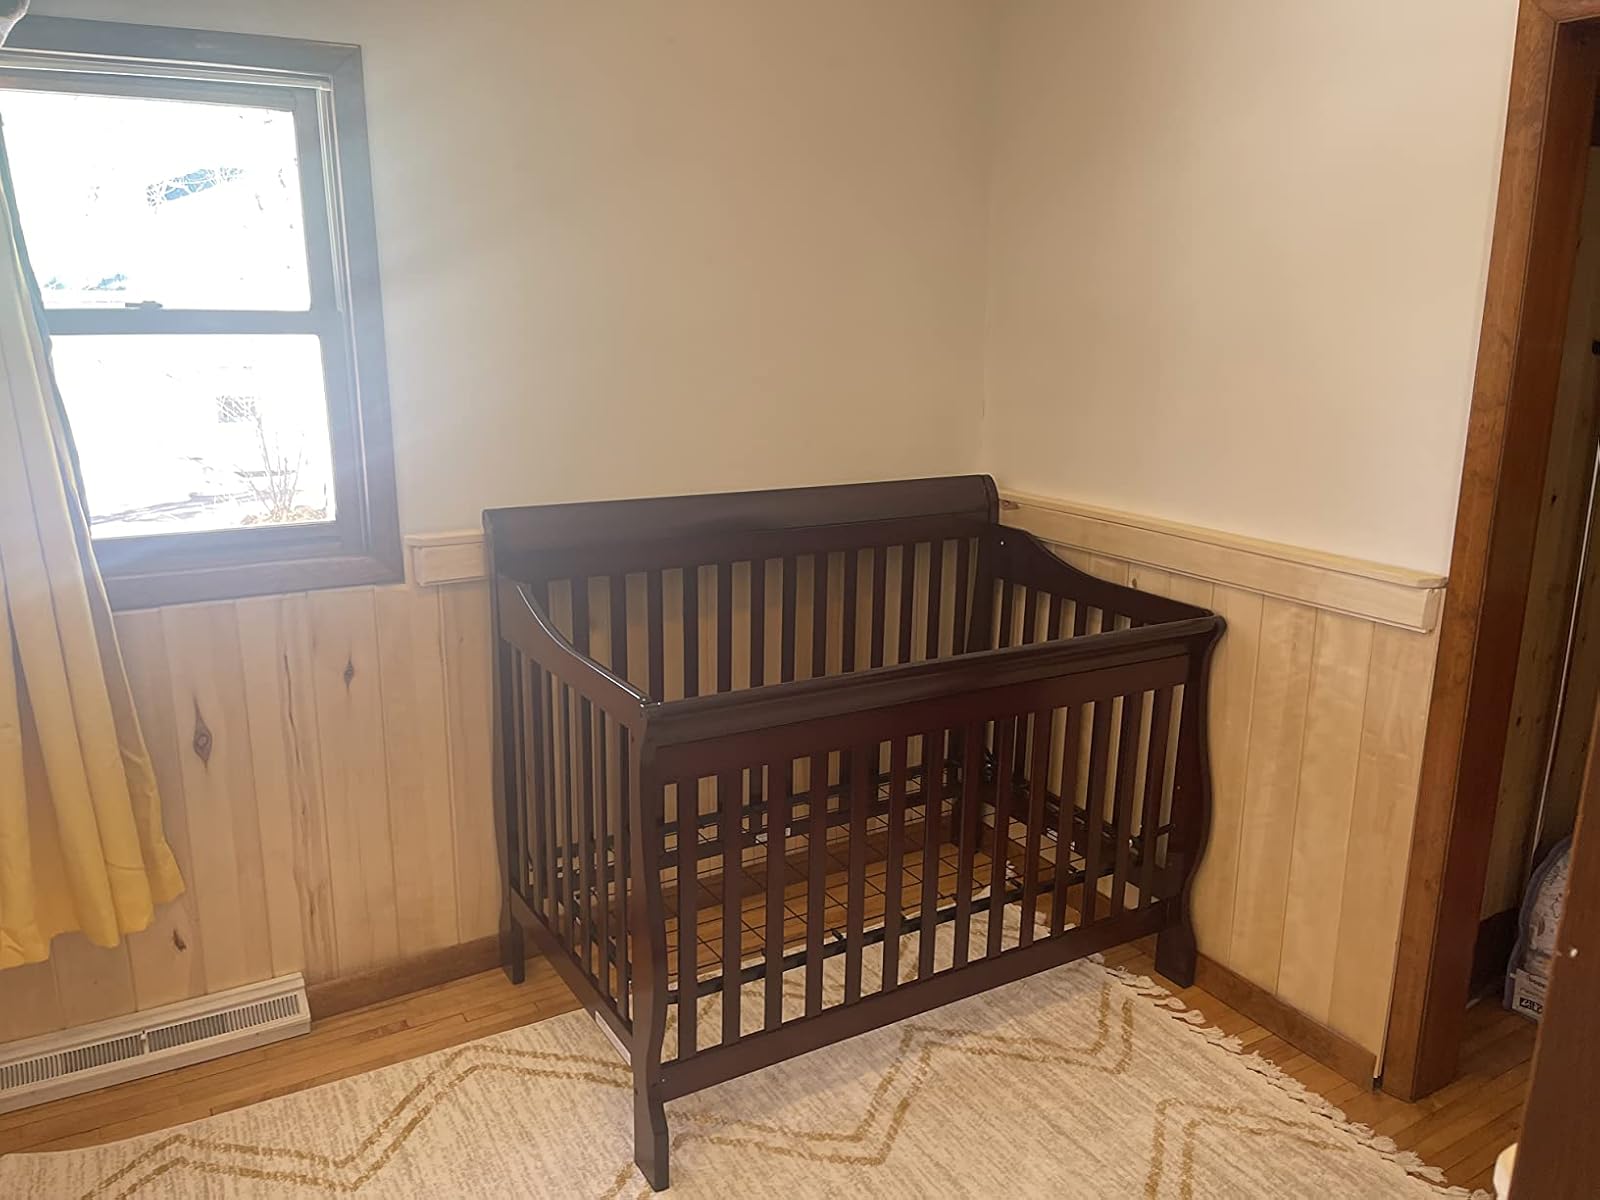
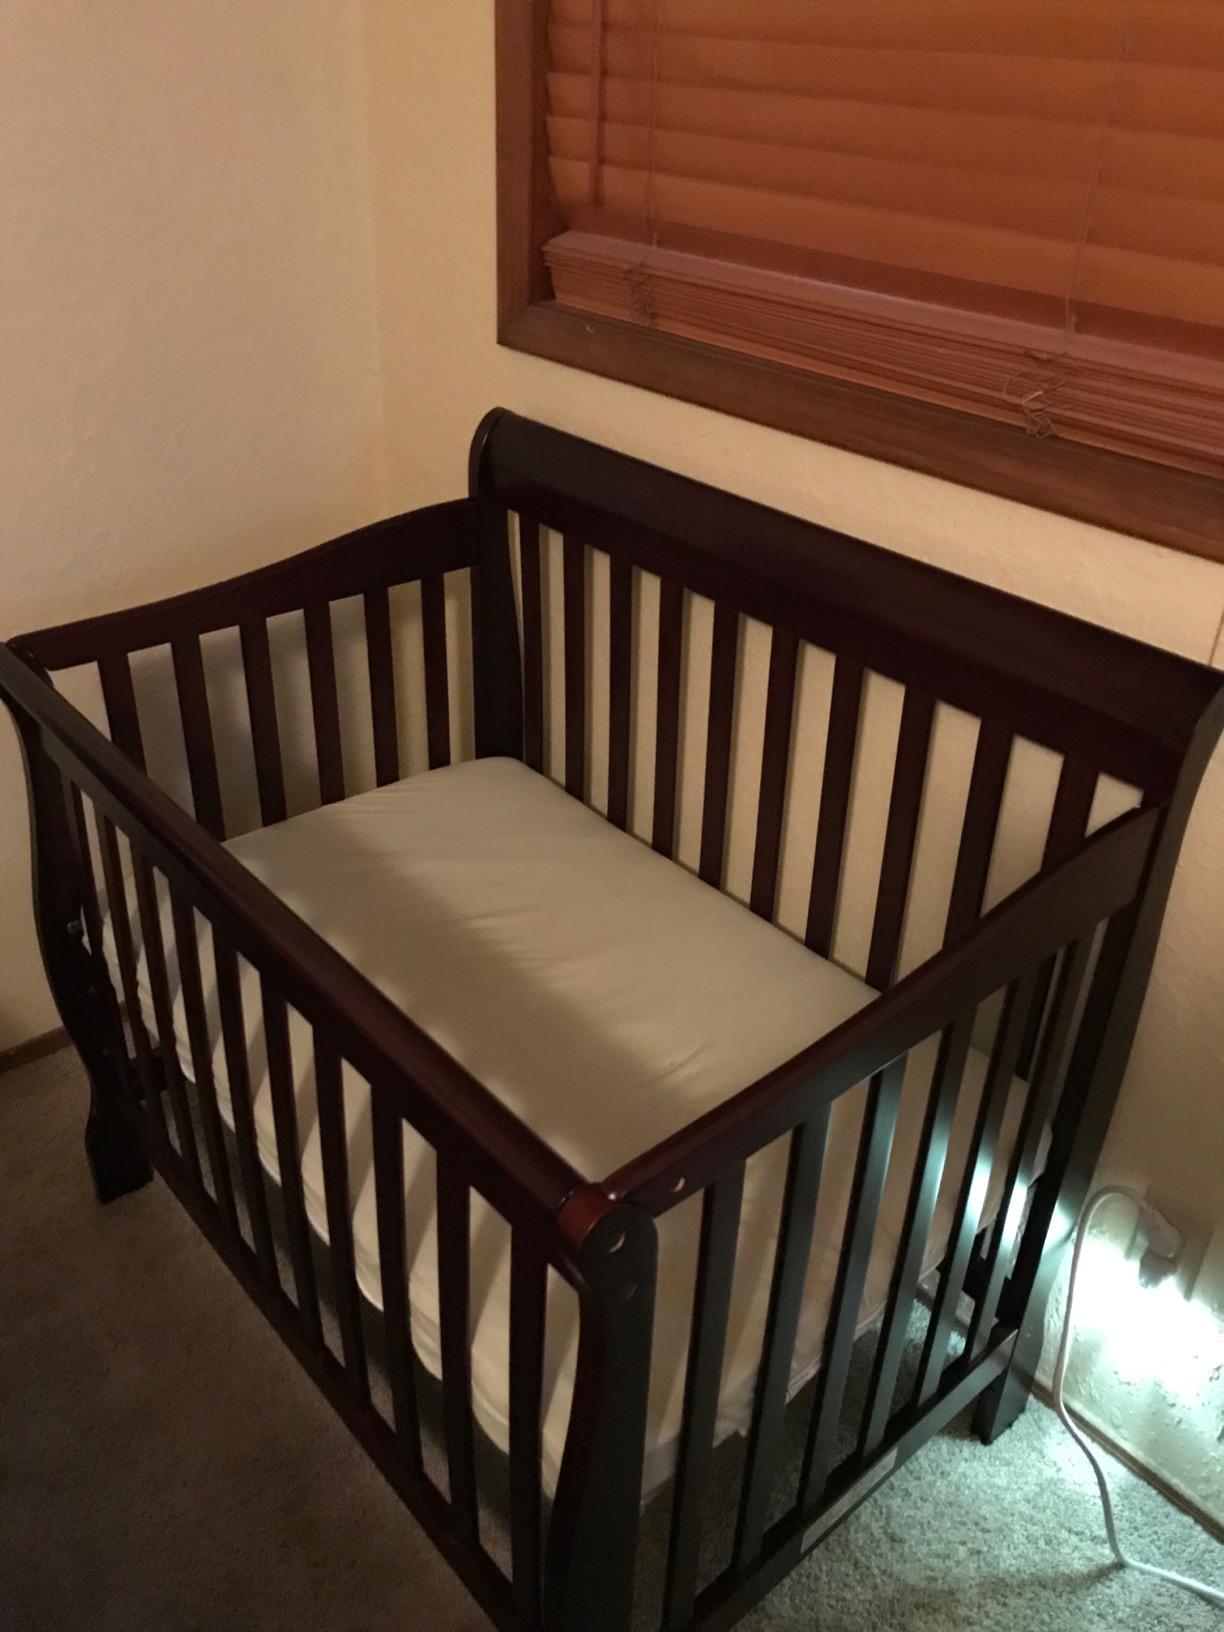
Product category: products_crib
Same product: yes